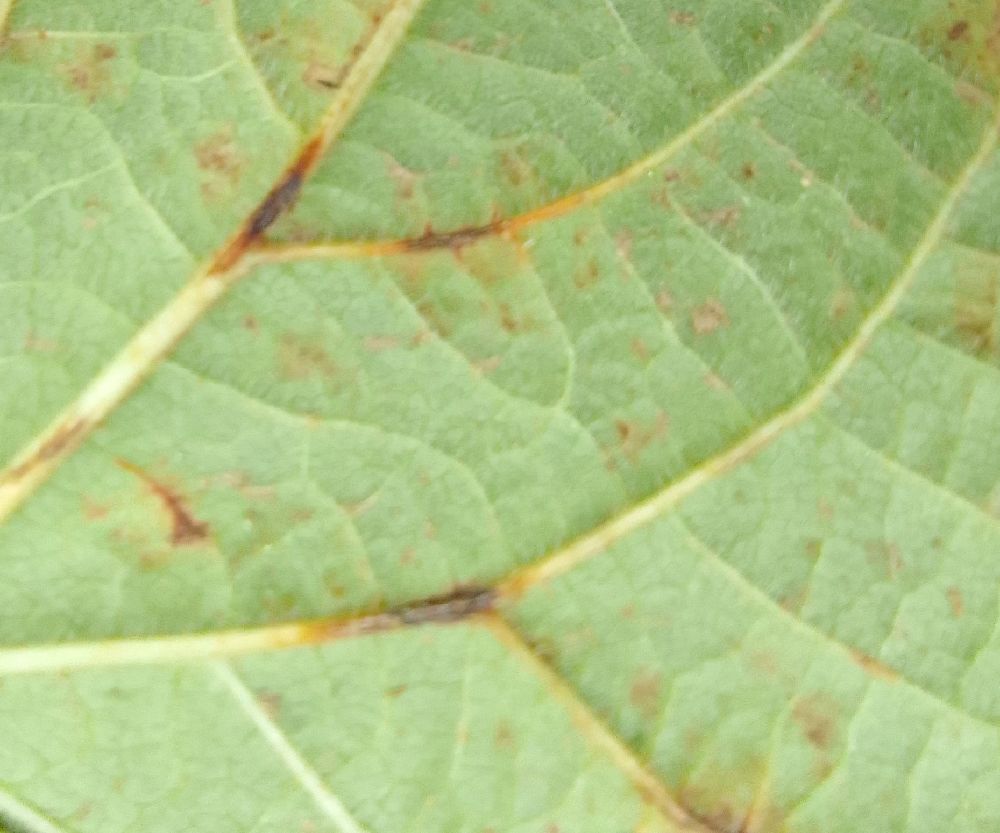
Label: anthracnose